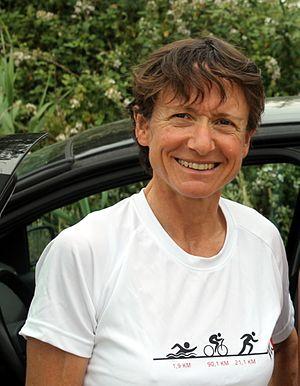
Cathy Houseaux Ventouxman 2017
Catherine Houseaux, est une triathlète française. Elle remporte deux fois le triathlon XXL Embrunman en 1997 et 2003.